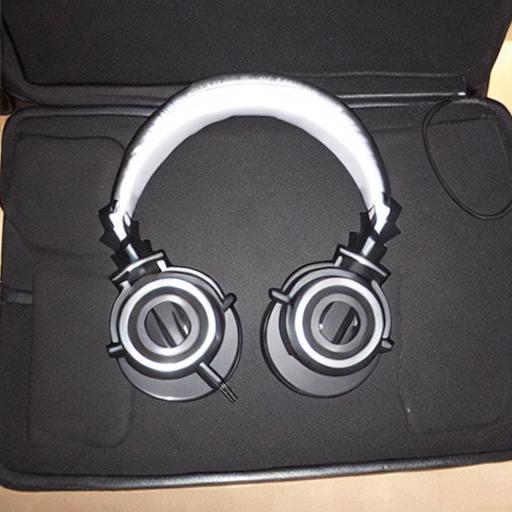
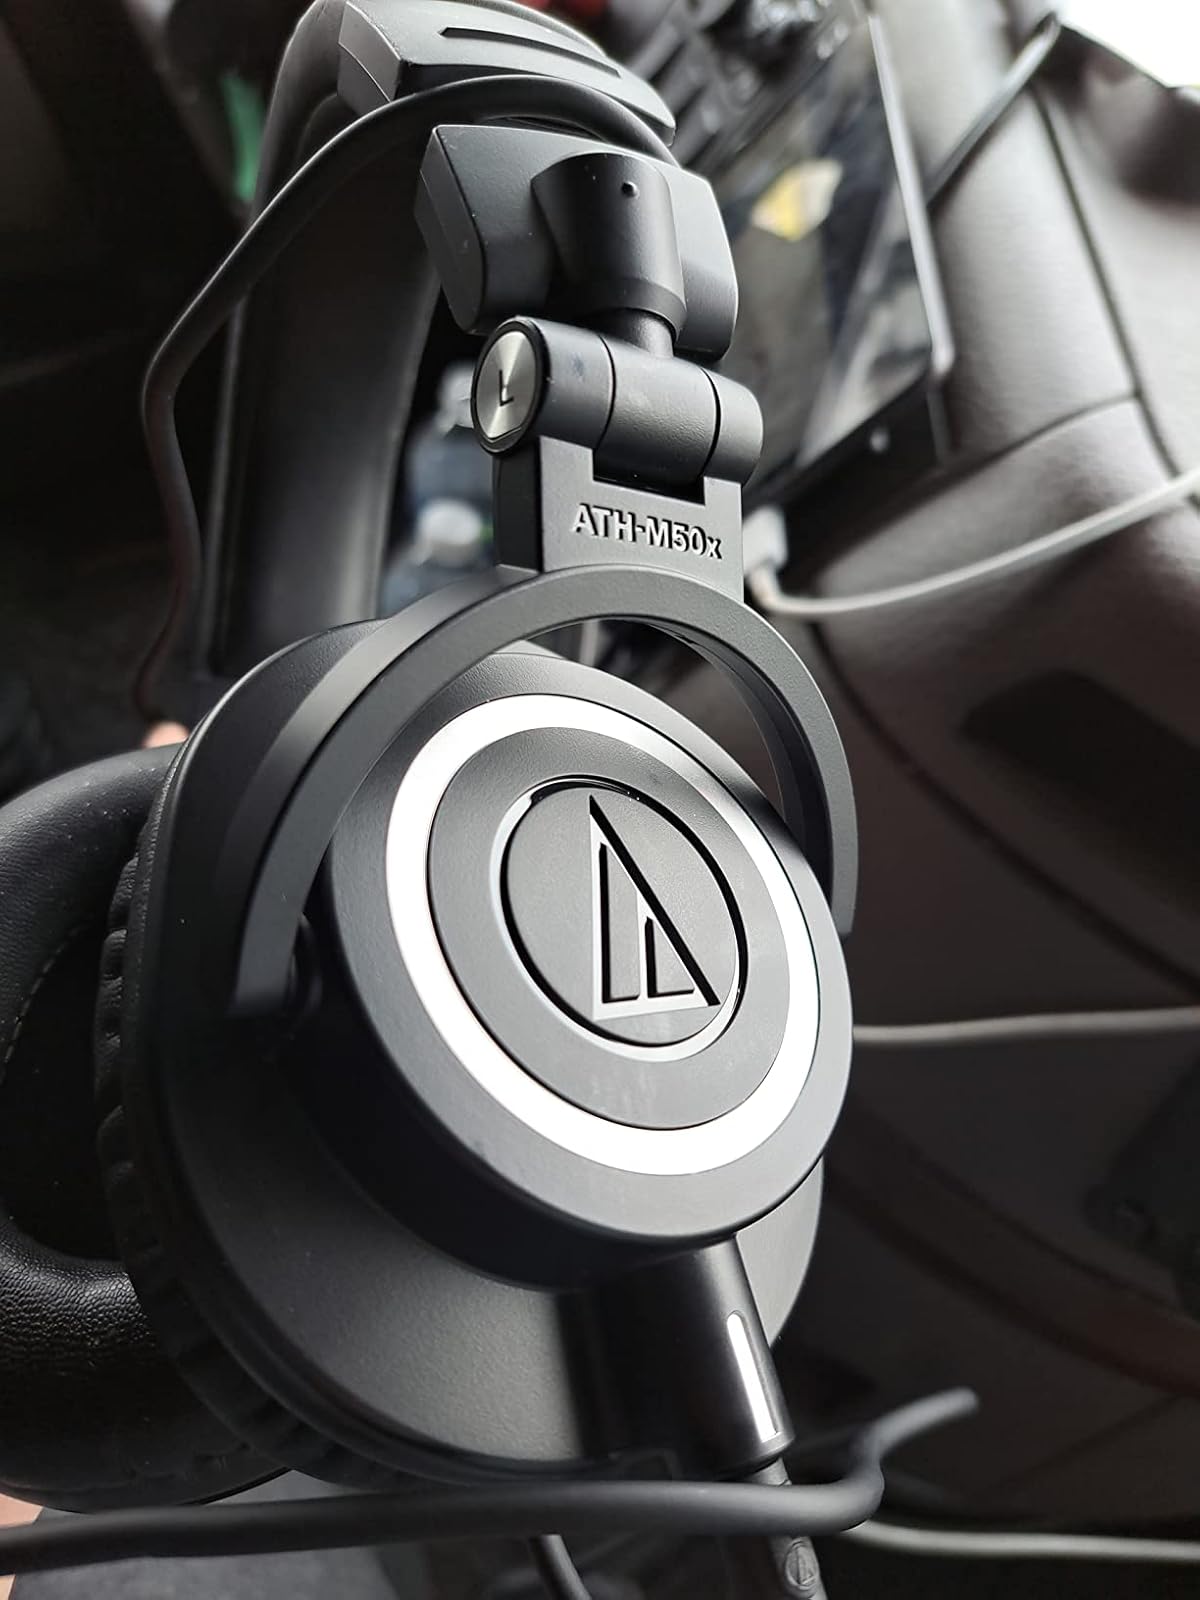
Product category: headphones
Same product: no